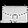
Label: Bag